Shanlin District

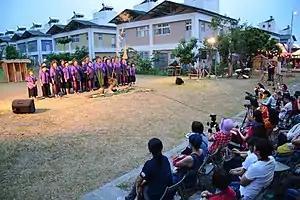

A shuttle taxi system named " Happy Taxi " was introduced to both Yuemei Villages of the district on 27 May 2019, the first public transport in the district.